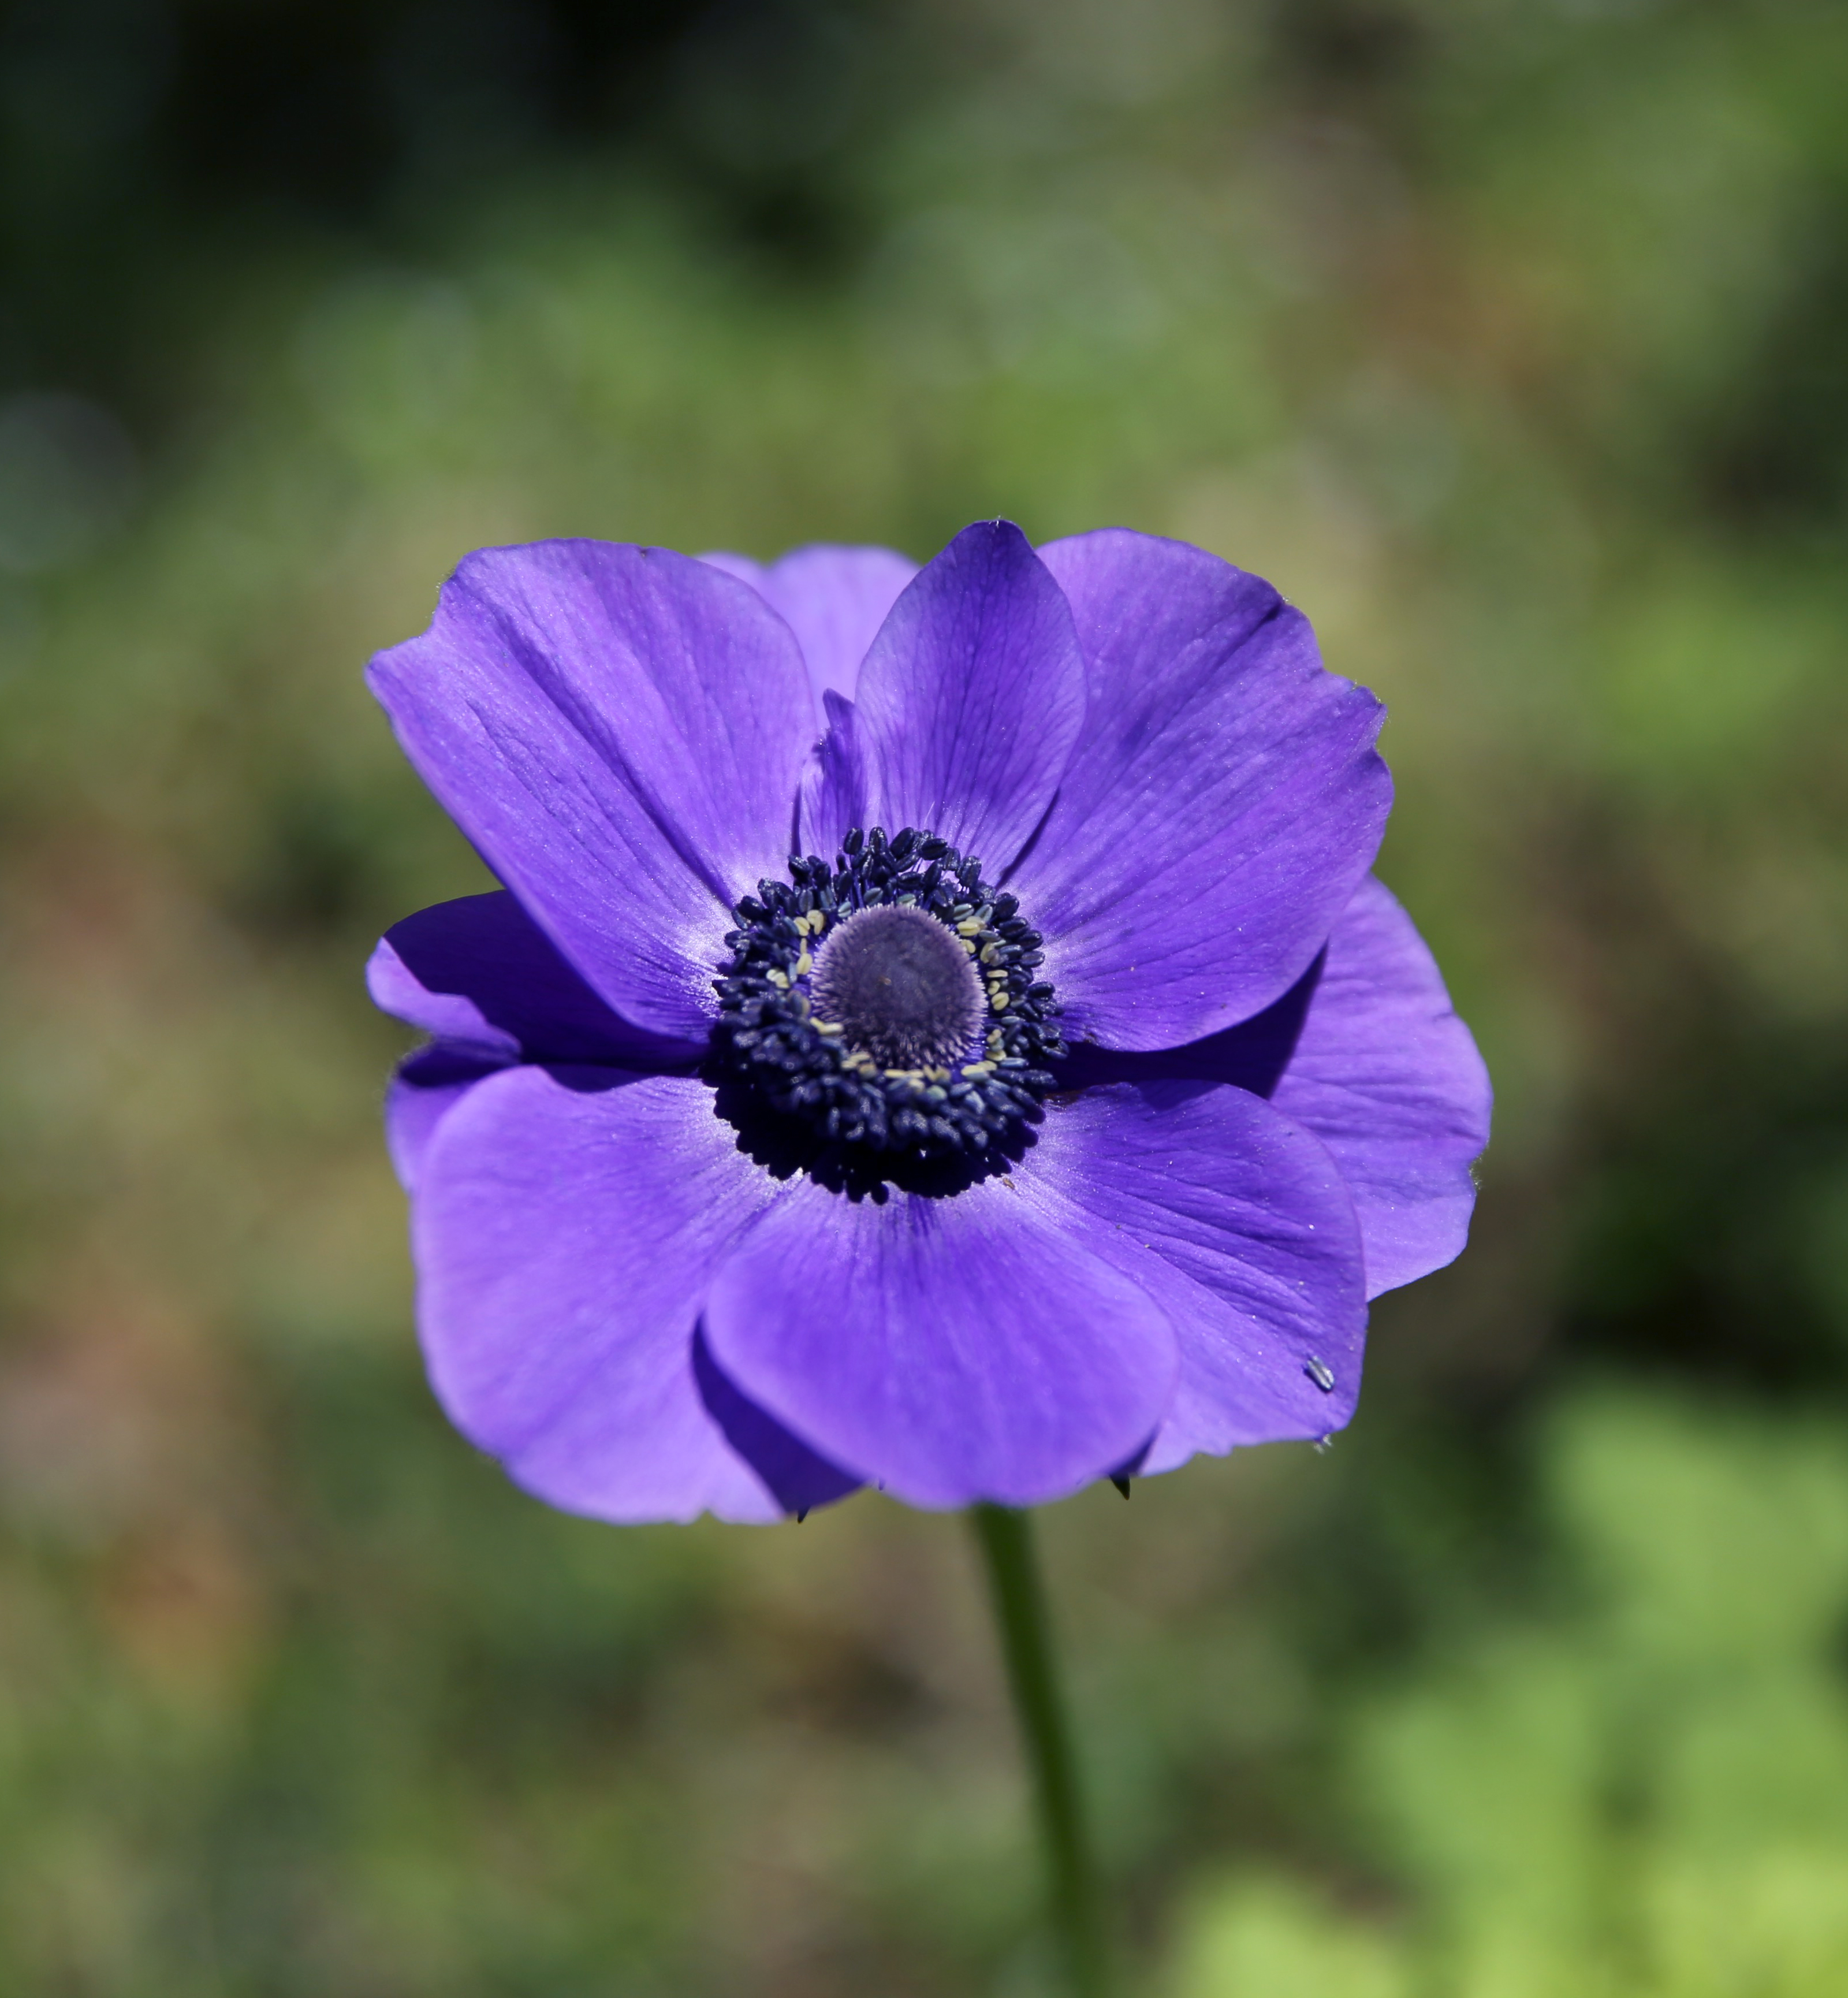
outdoor, plant, flower, petal, europe, spring, canon, blue, garden, closeup, terrain, flora, wildflower, midi, violet, fleur, soleil, frhling, garten, jardin, lumiere, printemps, isasza, southfrance, sdfrankreich, zuidfrankrijk, mditerrane, languedocroussillon, hrault, montpelliermtropole, eos5d, jacou, exterieur, vuerapproche, blauw, blau, lente, couleurbleue, solingrat, anemone, macro photography, flowering plant, annual plant, plant stem, land plant, garden cosmos